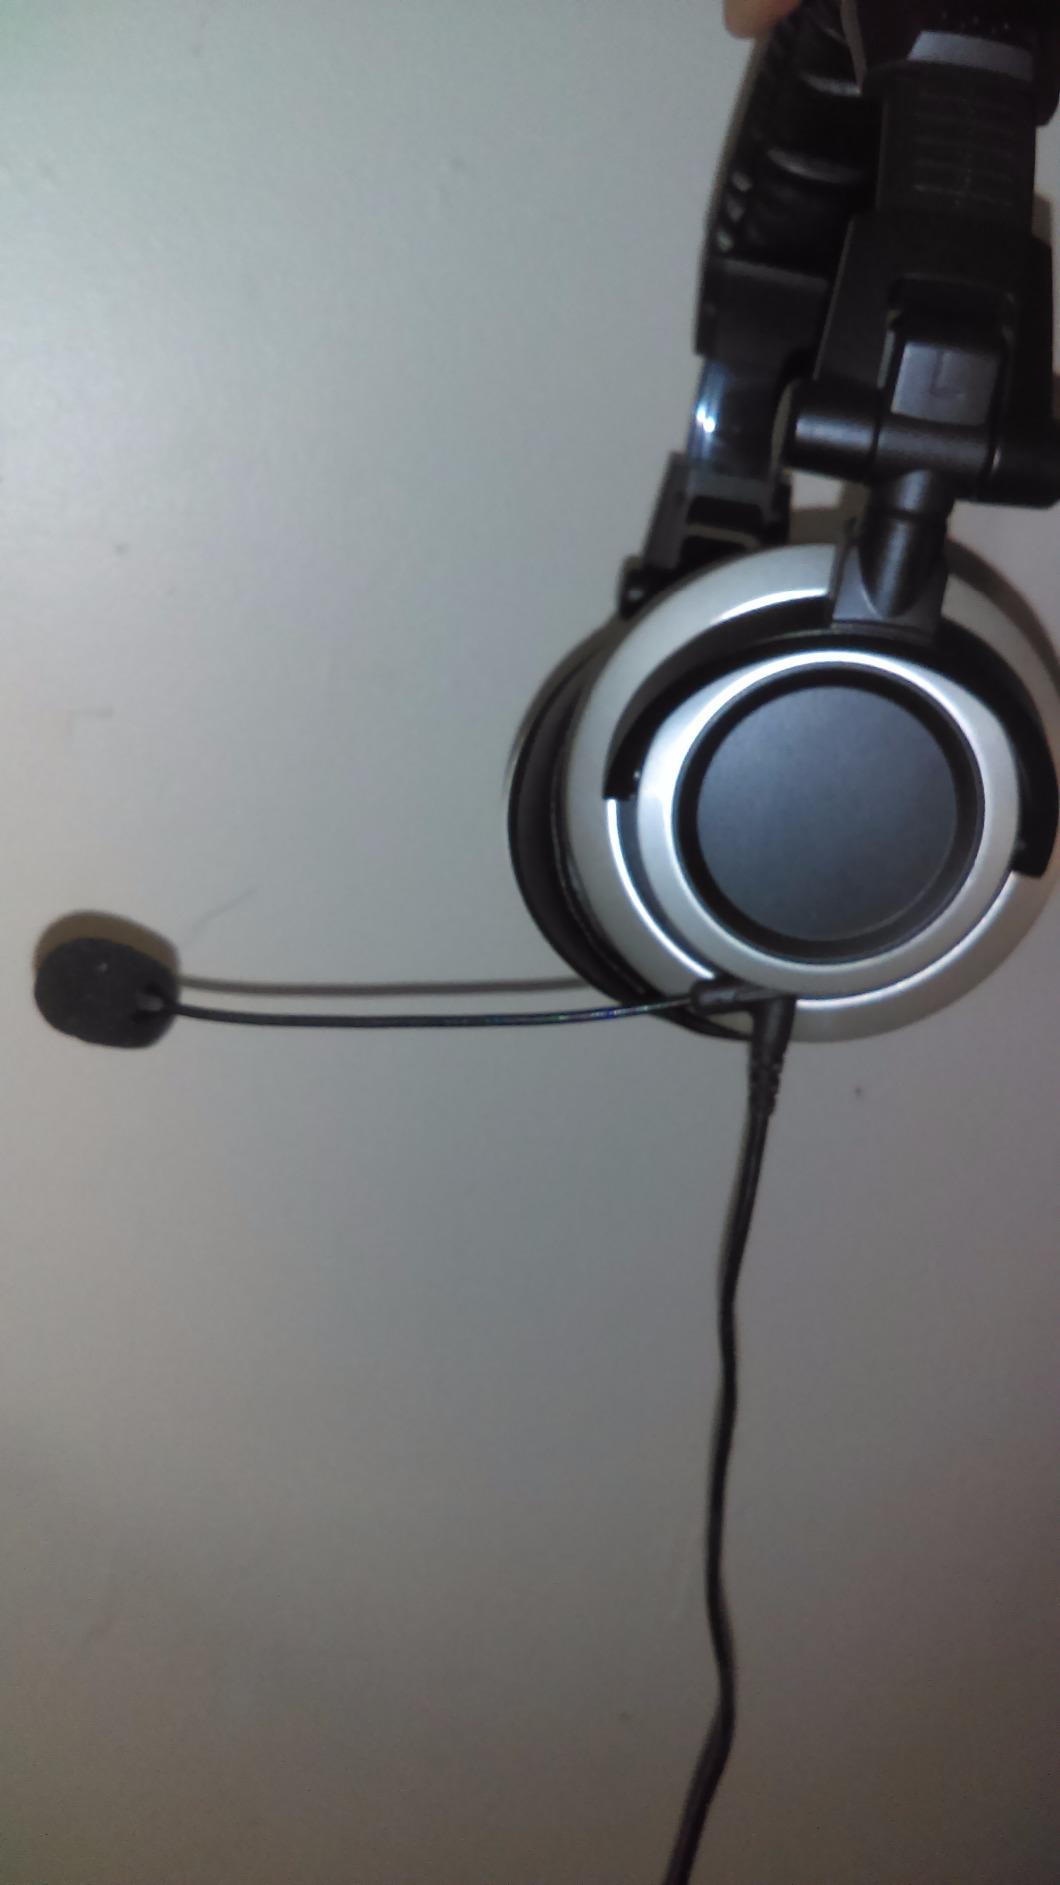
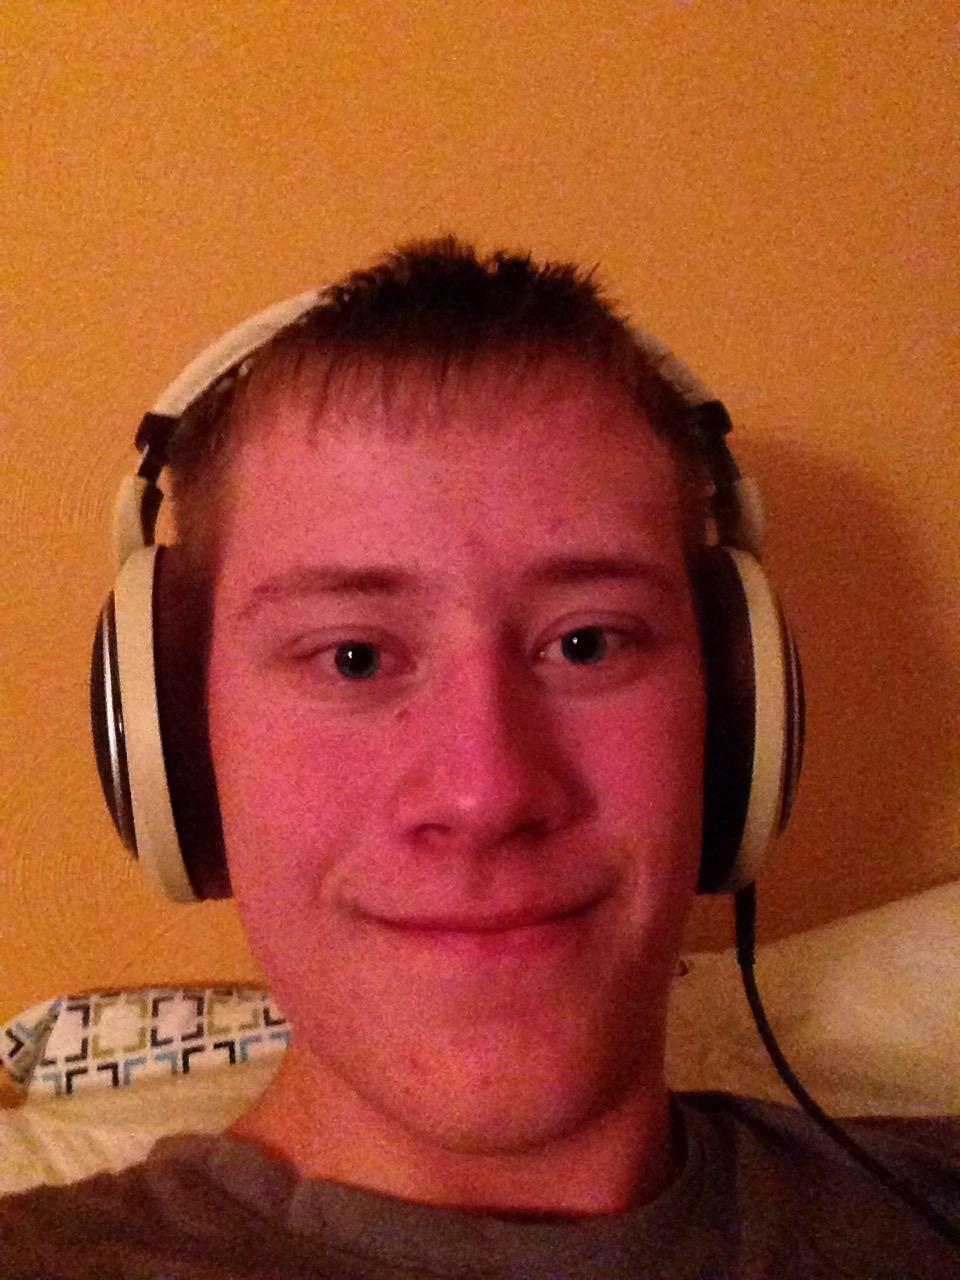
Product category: headphones
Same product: no